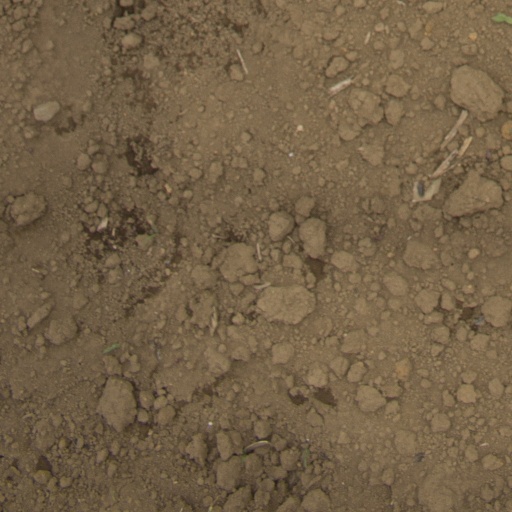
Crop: Jerusalem artichoke